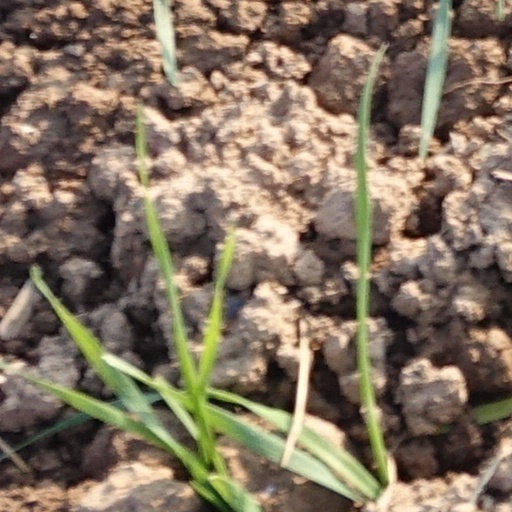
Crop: wheat